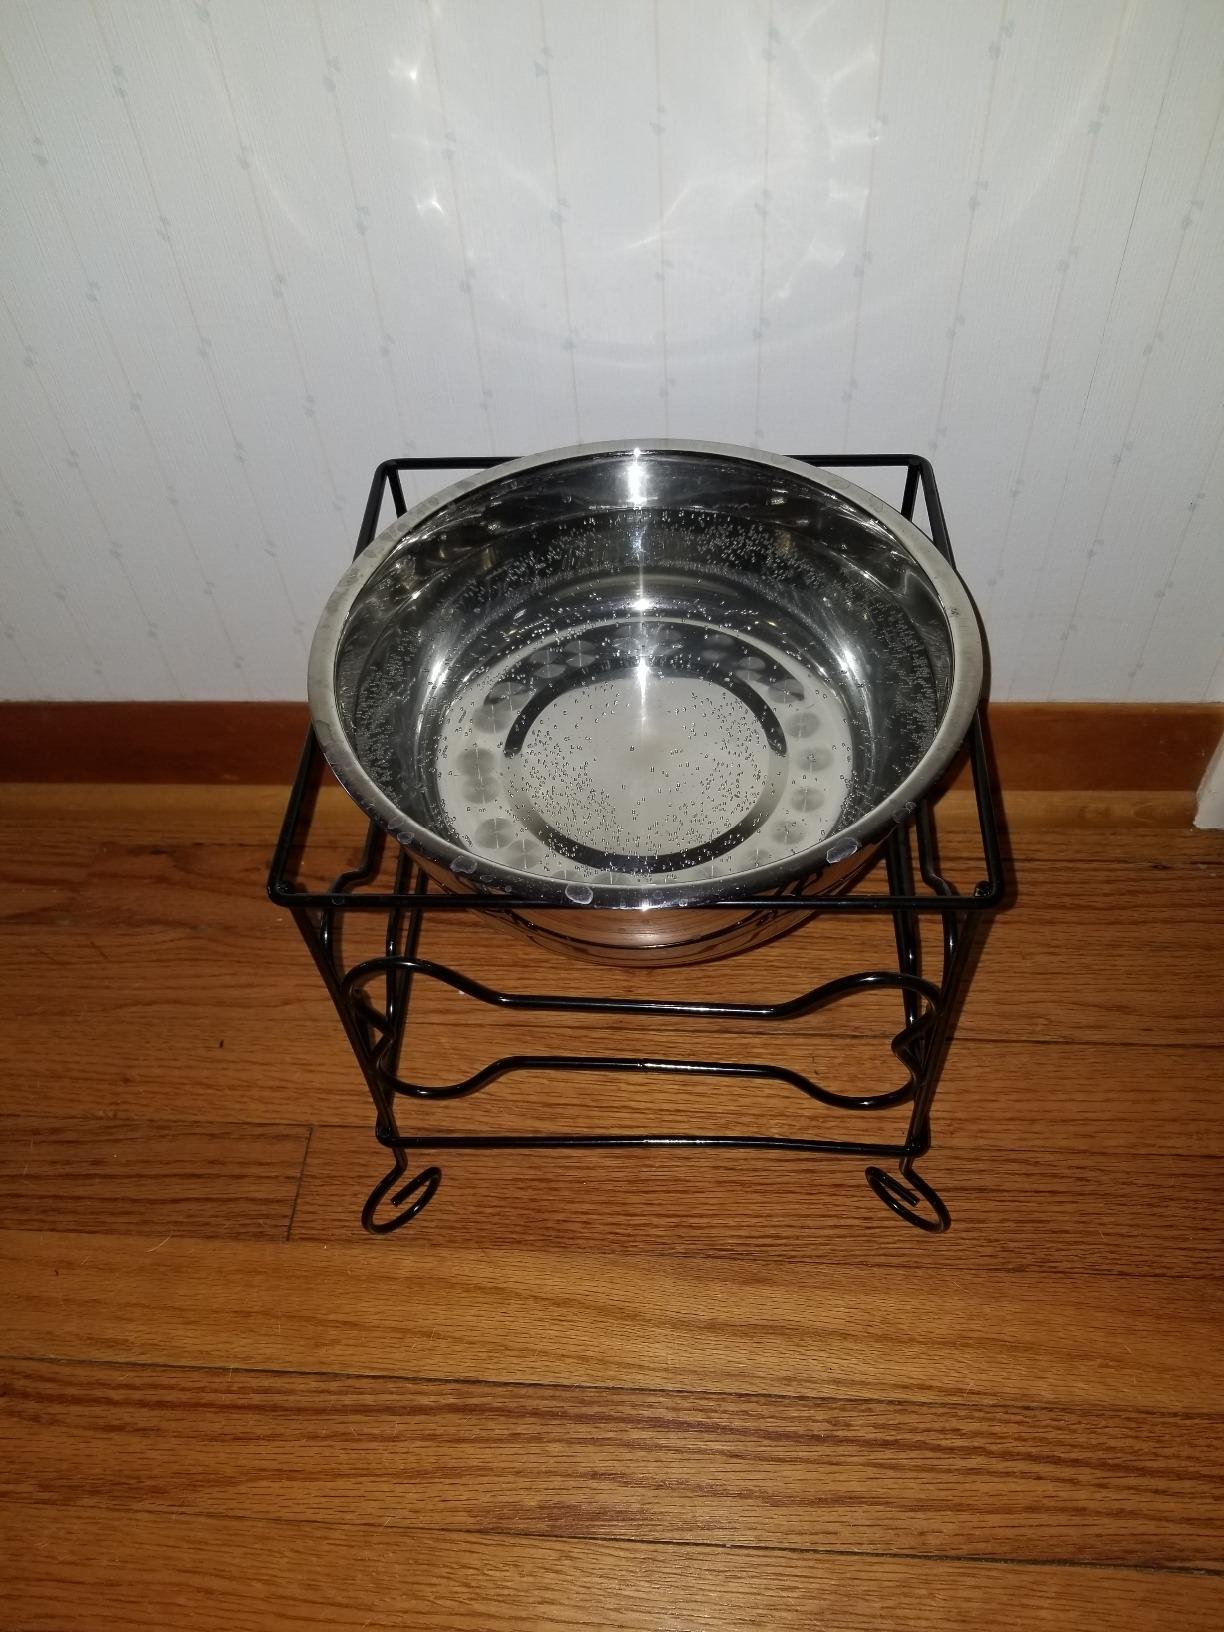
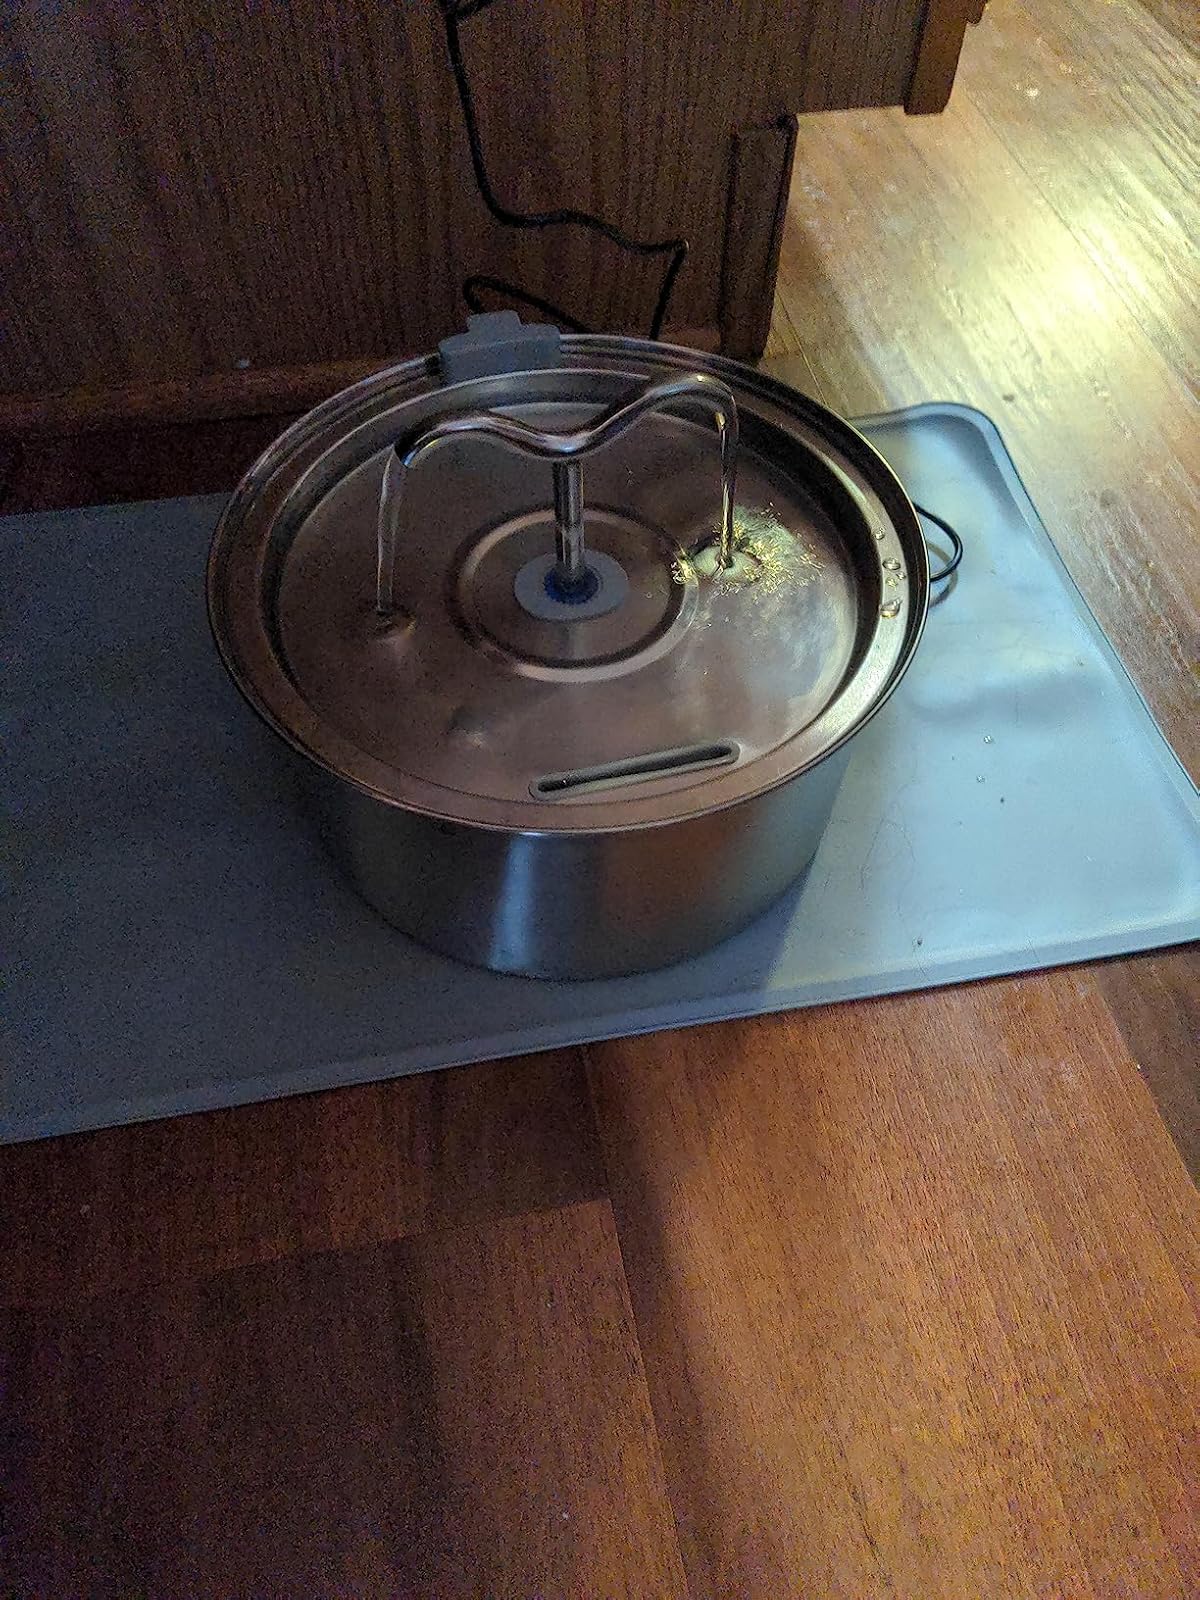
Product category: items_bowl
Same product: no